Royal Dramatic Theatre

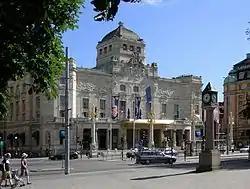
Royal Dramatic Theatre in 2008

The Royal Dramatic Theatre (colloquially "Dramaten") is Sweden's national stage for "spoken drama", founded in 1788. Around one thousand shows are put on annually on the theatre's five running stages.